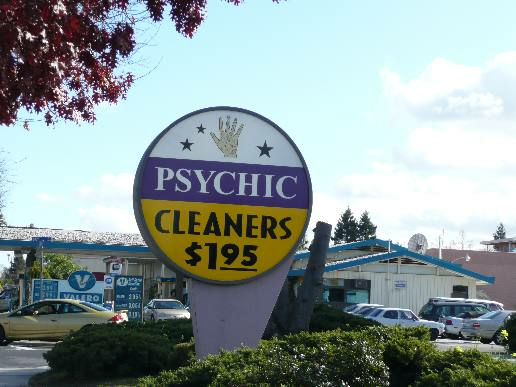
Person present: No